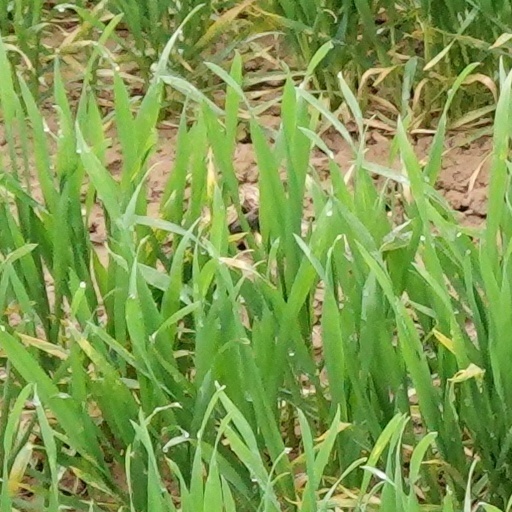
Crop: wheat